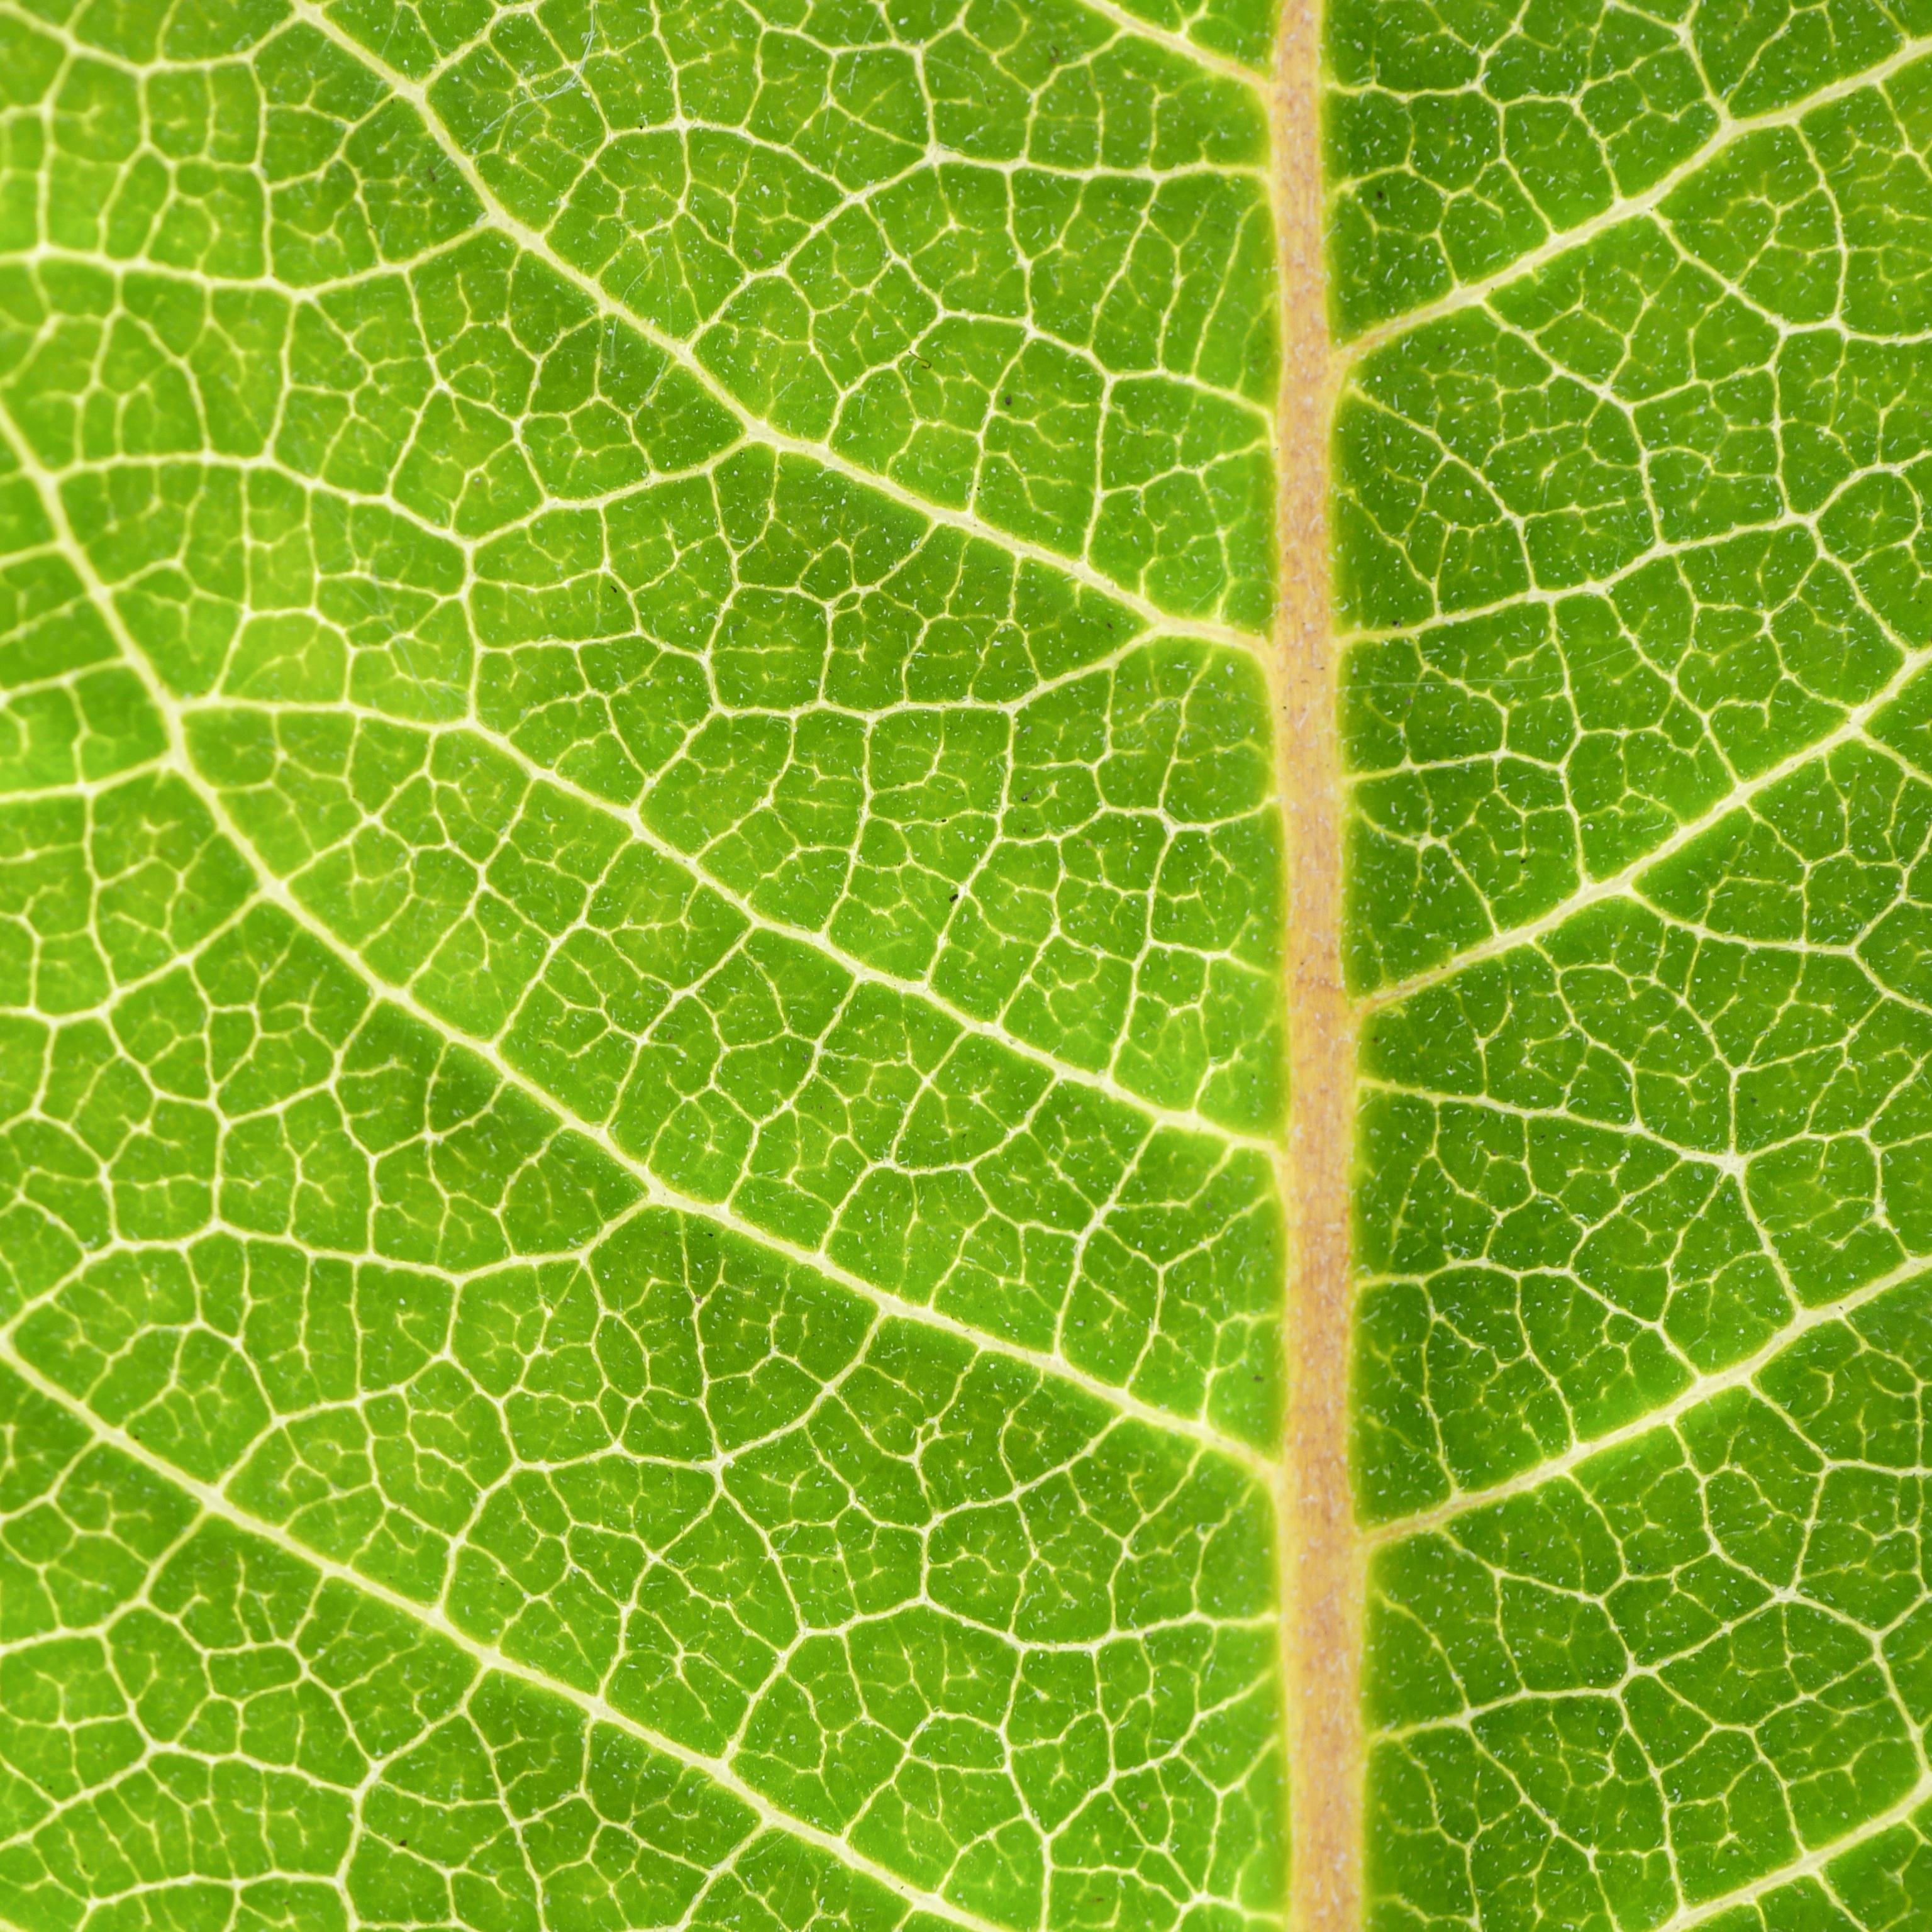
nature, plant, leaf, summer, pattern, line, spring, green, fresh, soil, closeup, circle, eco, design, veins, net, green leaf, outdoor structure